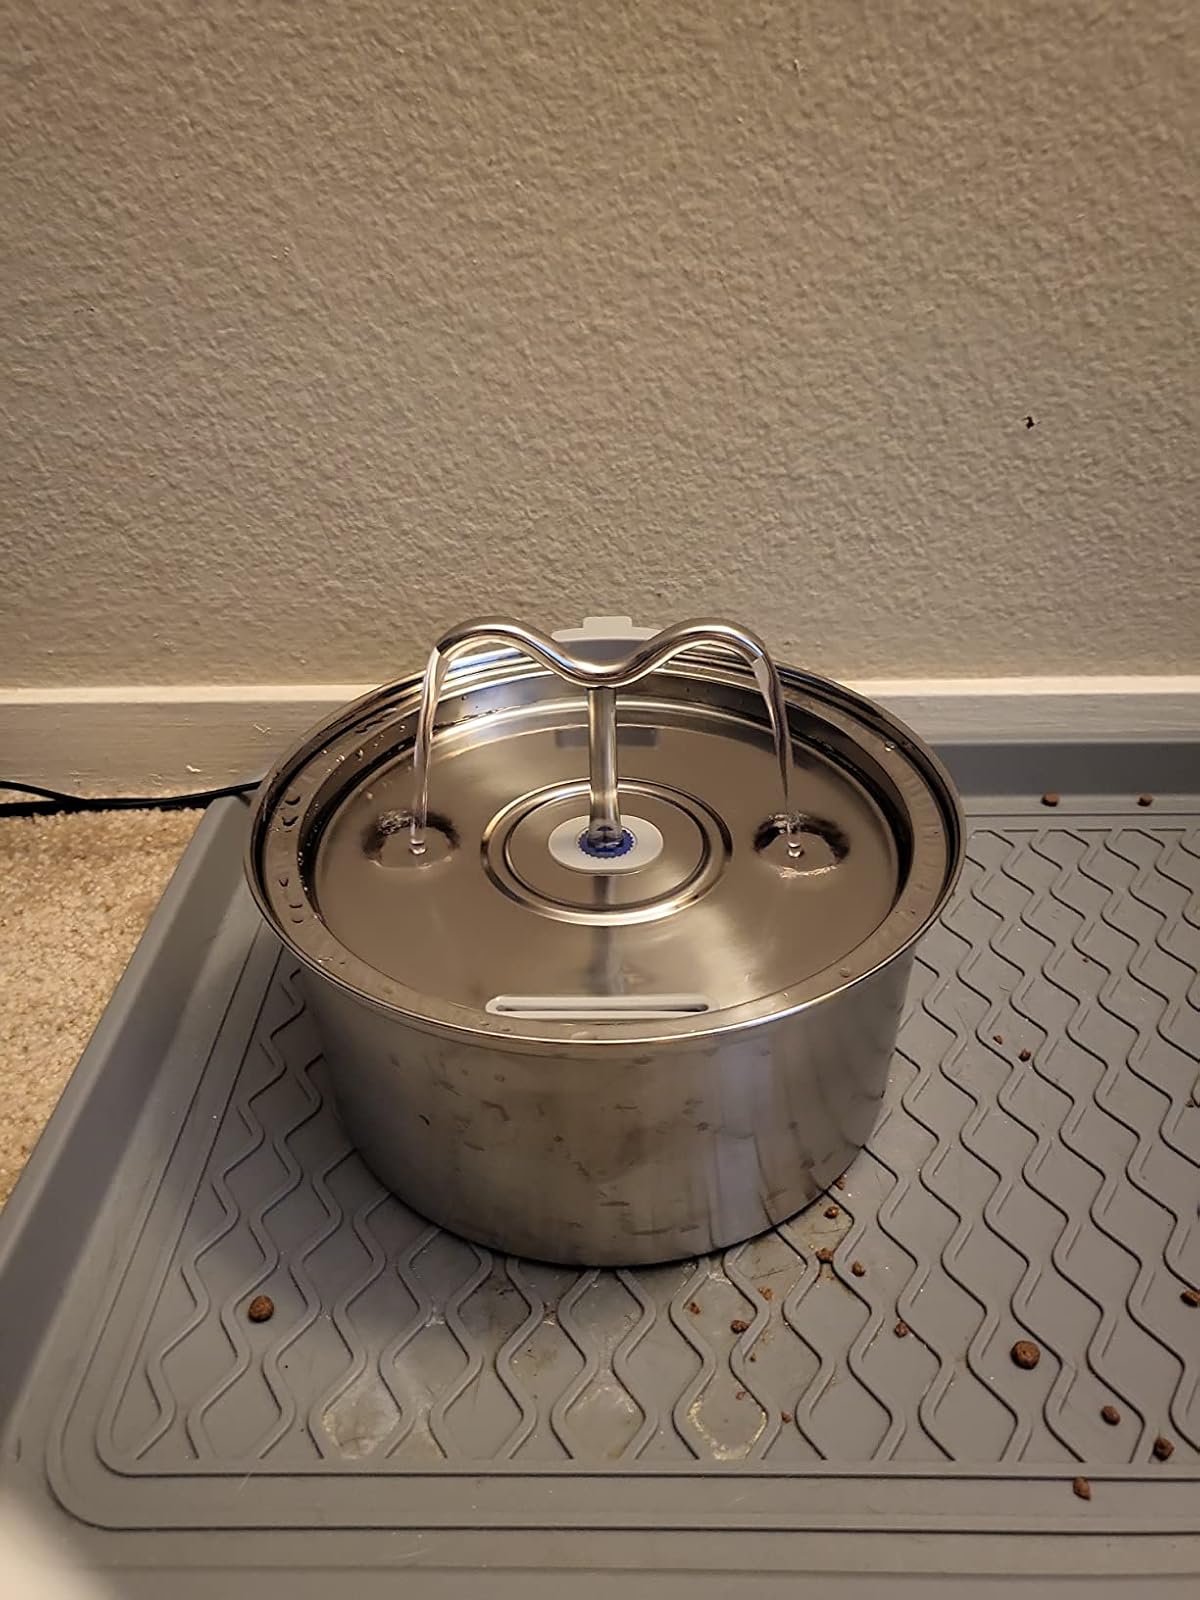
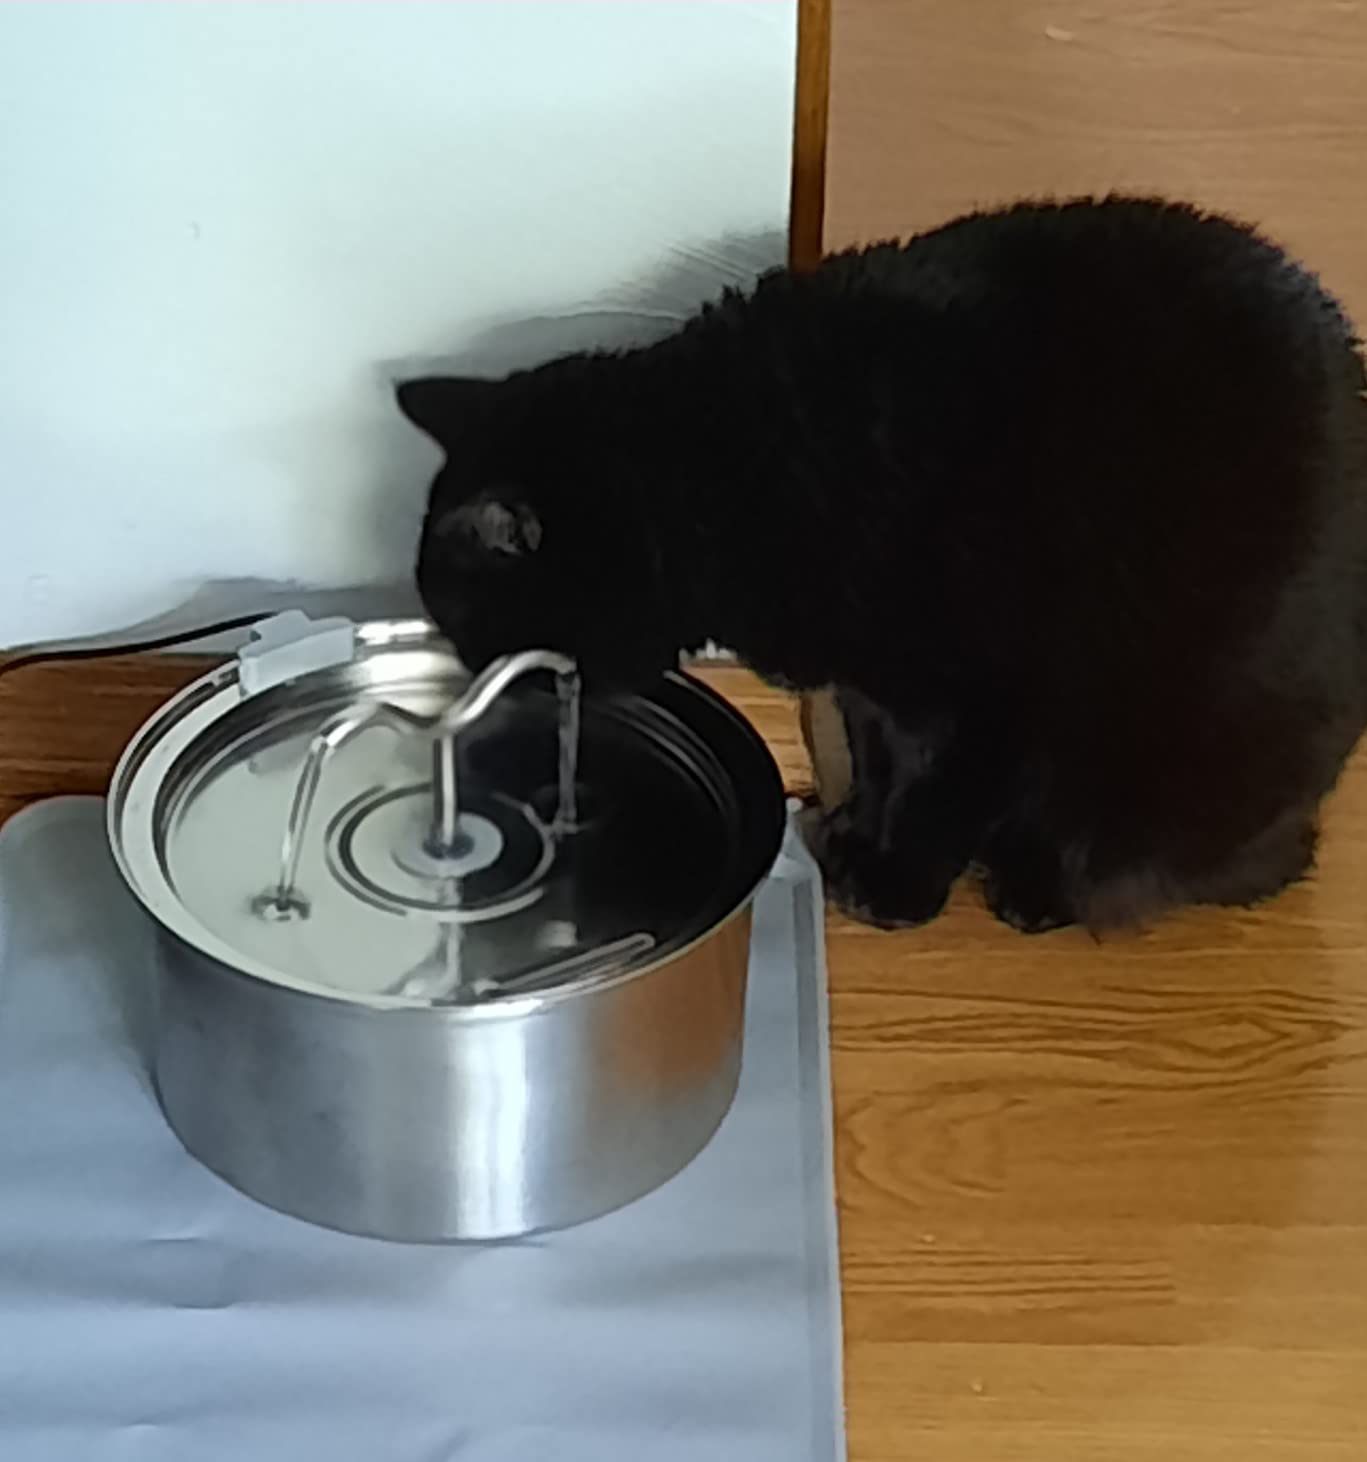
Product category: items_bowl
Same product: yes